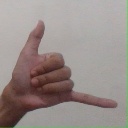
अक्षर: द